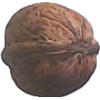
Label: Walnut 1